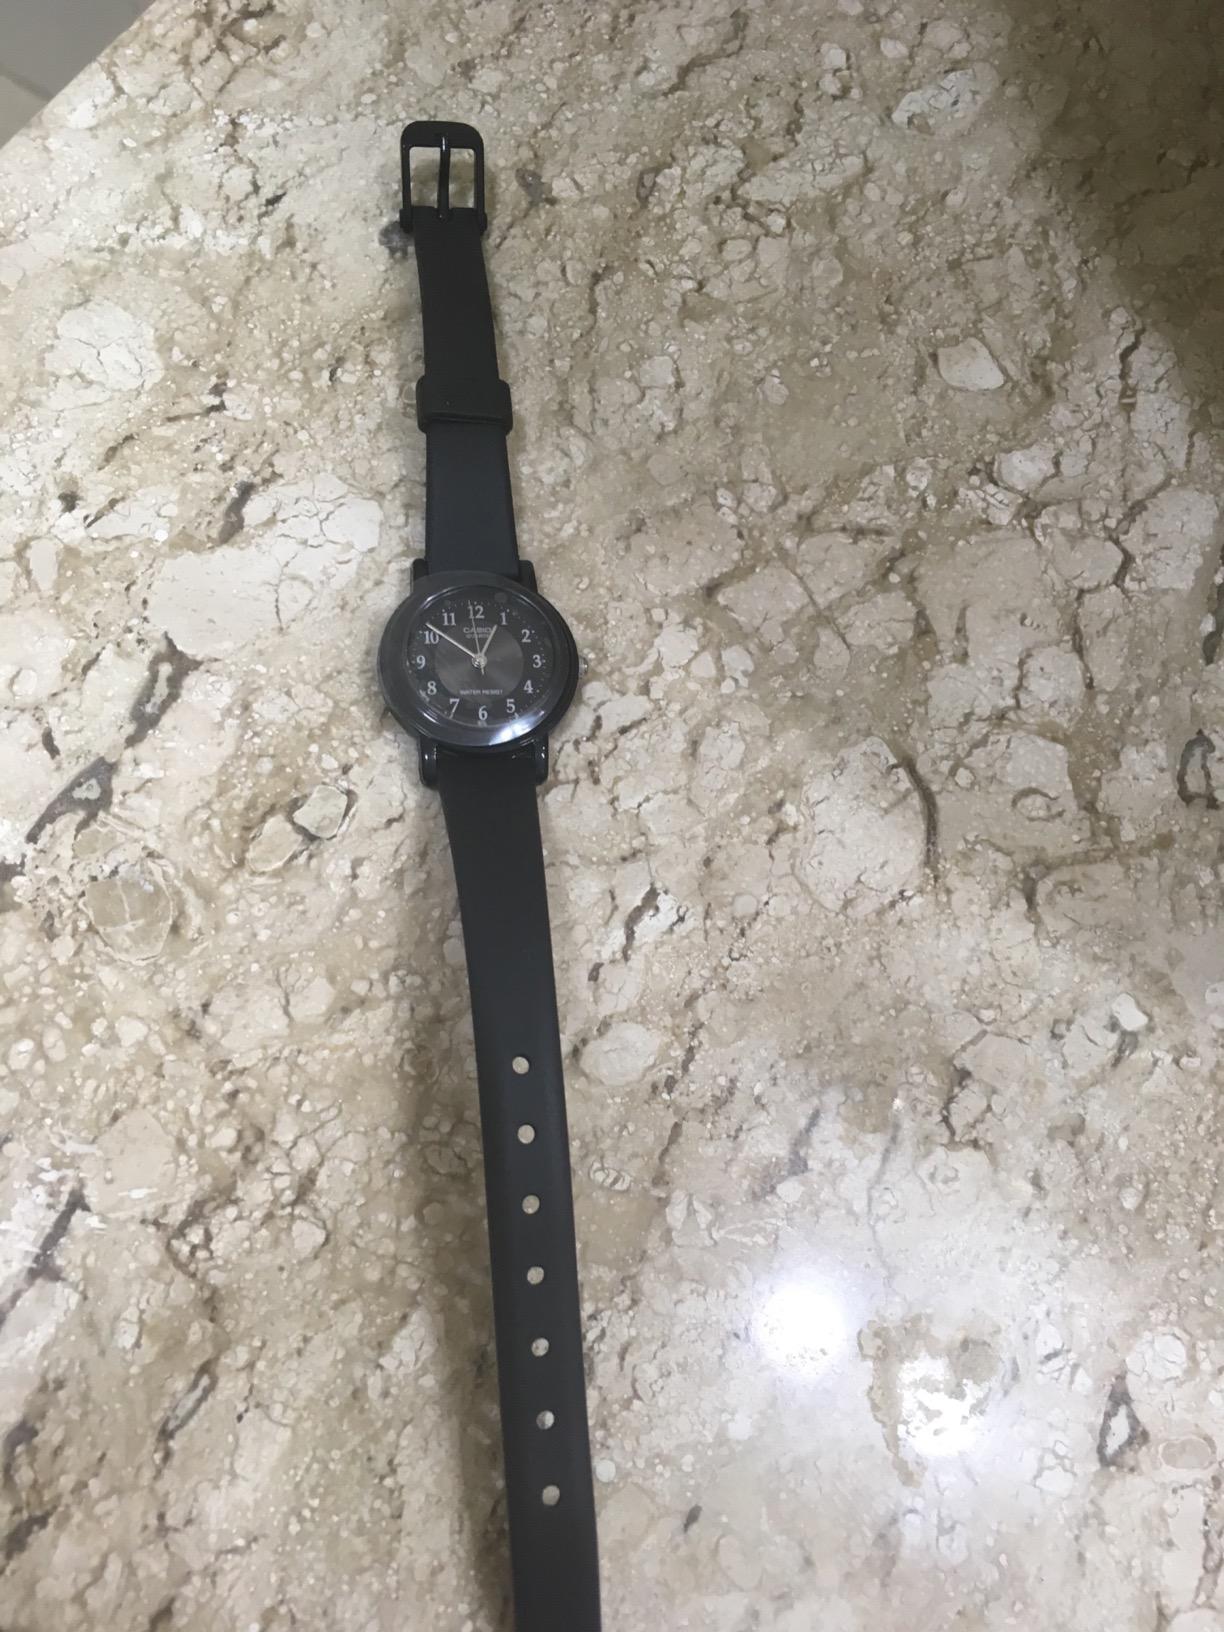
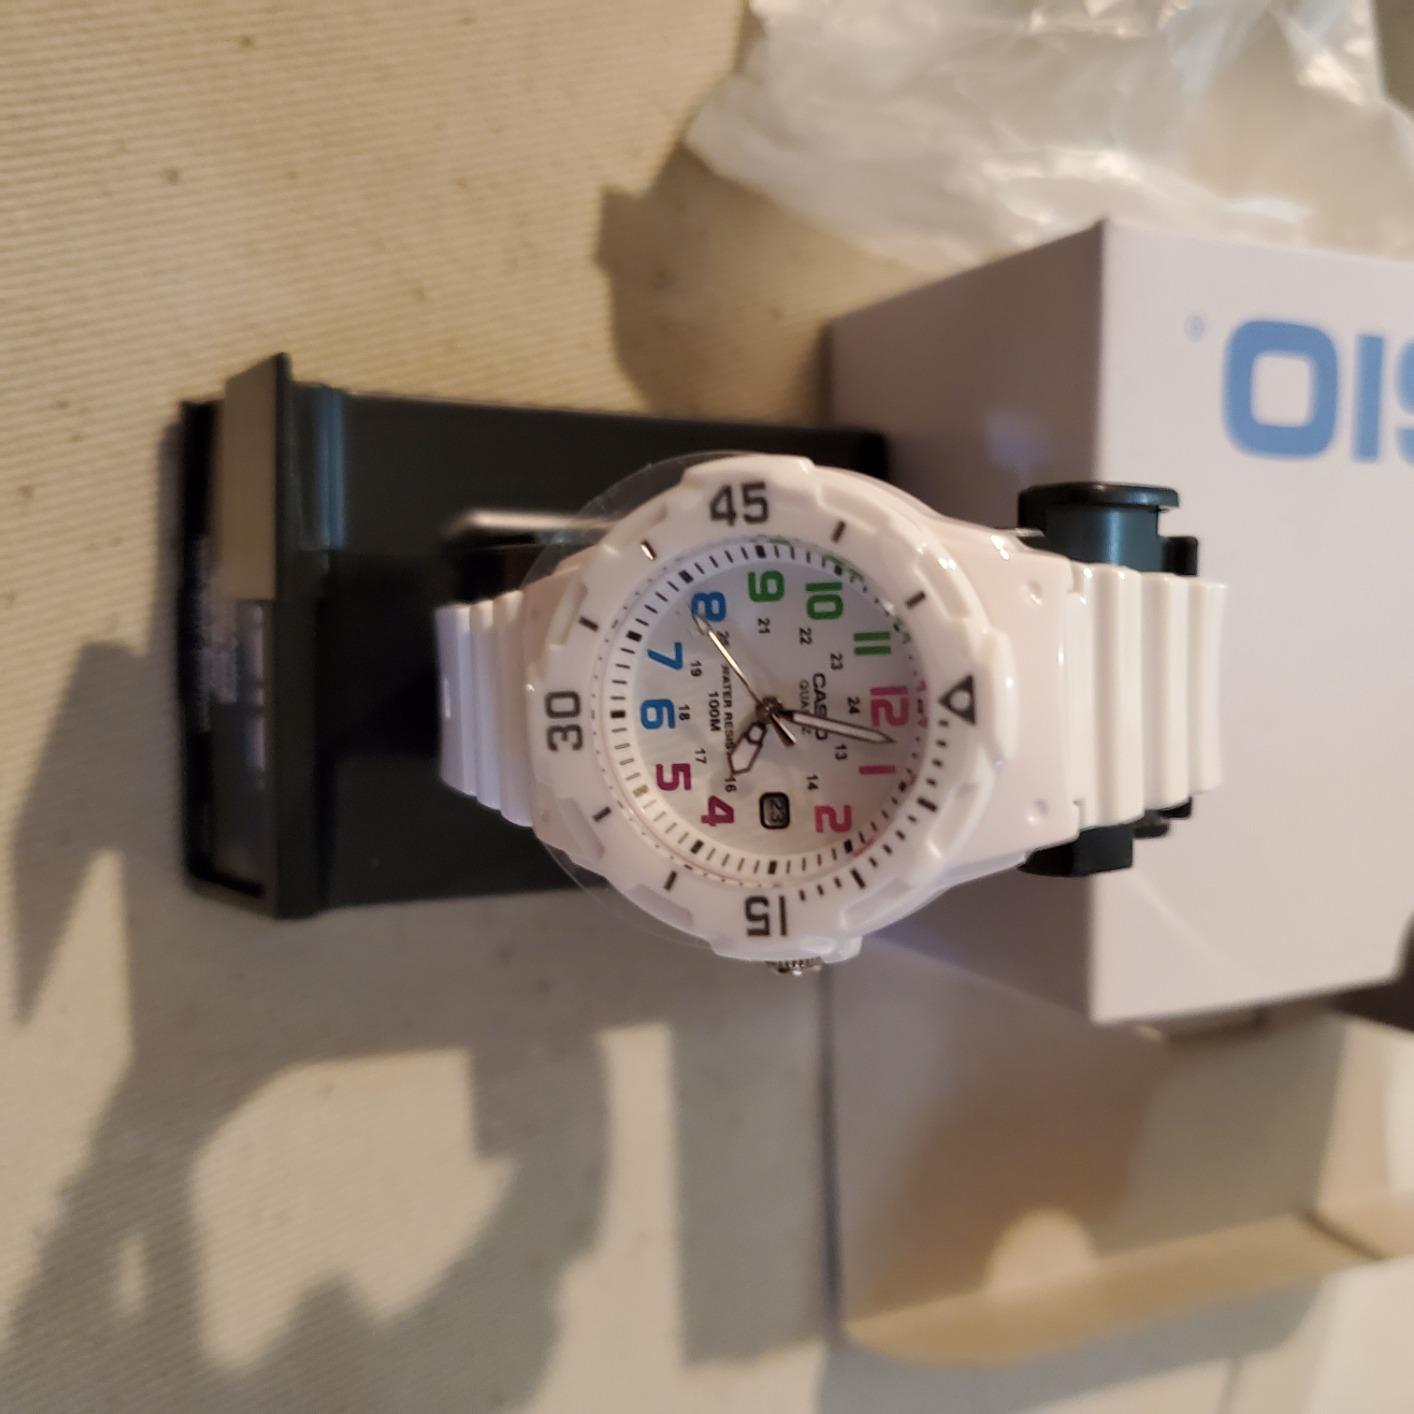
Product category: accessories_watch
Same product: no